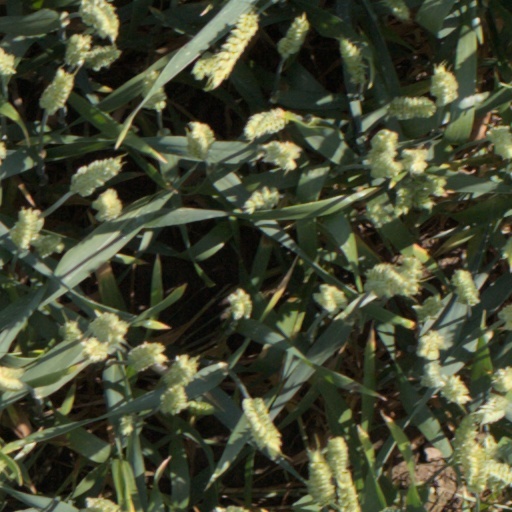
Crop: wheat